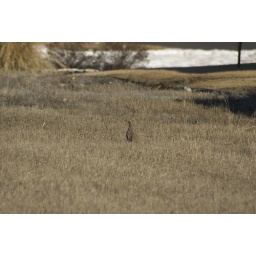
Some birds up to no good in the field behind our yard.